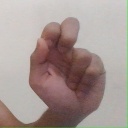
अक्षर: ढ